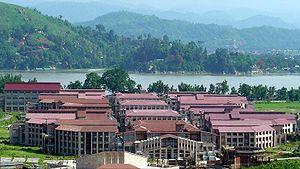
Un Institut indien de technologie ou IIT est un établissement public d'enseignement supérieur spécialisé dans l'ingénierie et les technologies. Créés en 1961 par le gouvernement central indien, les IIT sont considérés comme les meilleurs établissements de formation d'ingénieurs en Inde. Les étudiants et des diplômés de B.Tech. d'un tel établissement s'appellent IITiens.